Jacob Axel Gillberg

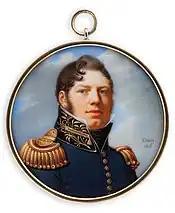
Self-portrait (1815)

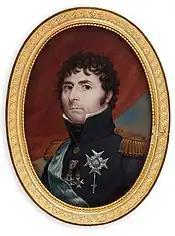
King Karl XIV Johan (c.1810)

Jacob Axel Gillberg (15 December 1769, , Västmanland - 1 October 1845, Stockholm) was a Swedish portrait miniaturist and military officer.